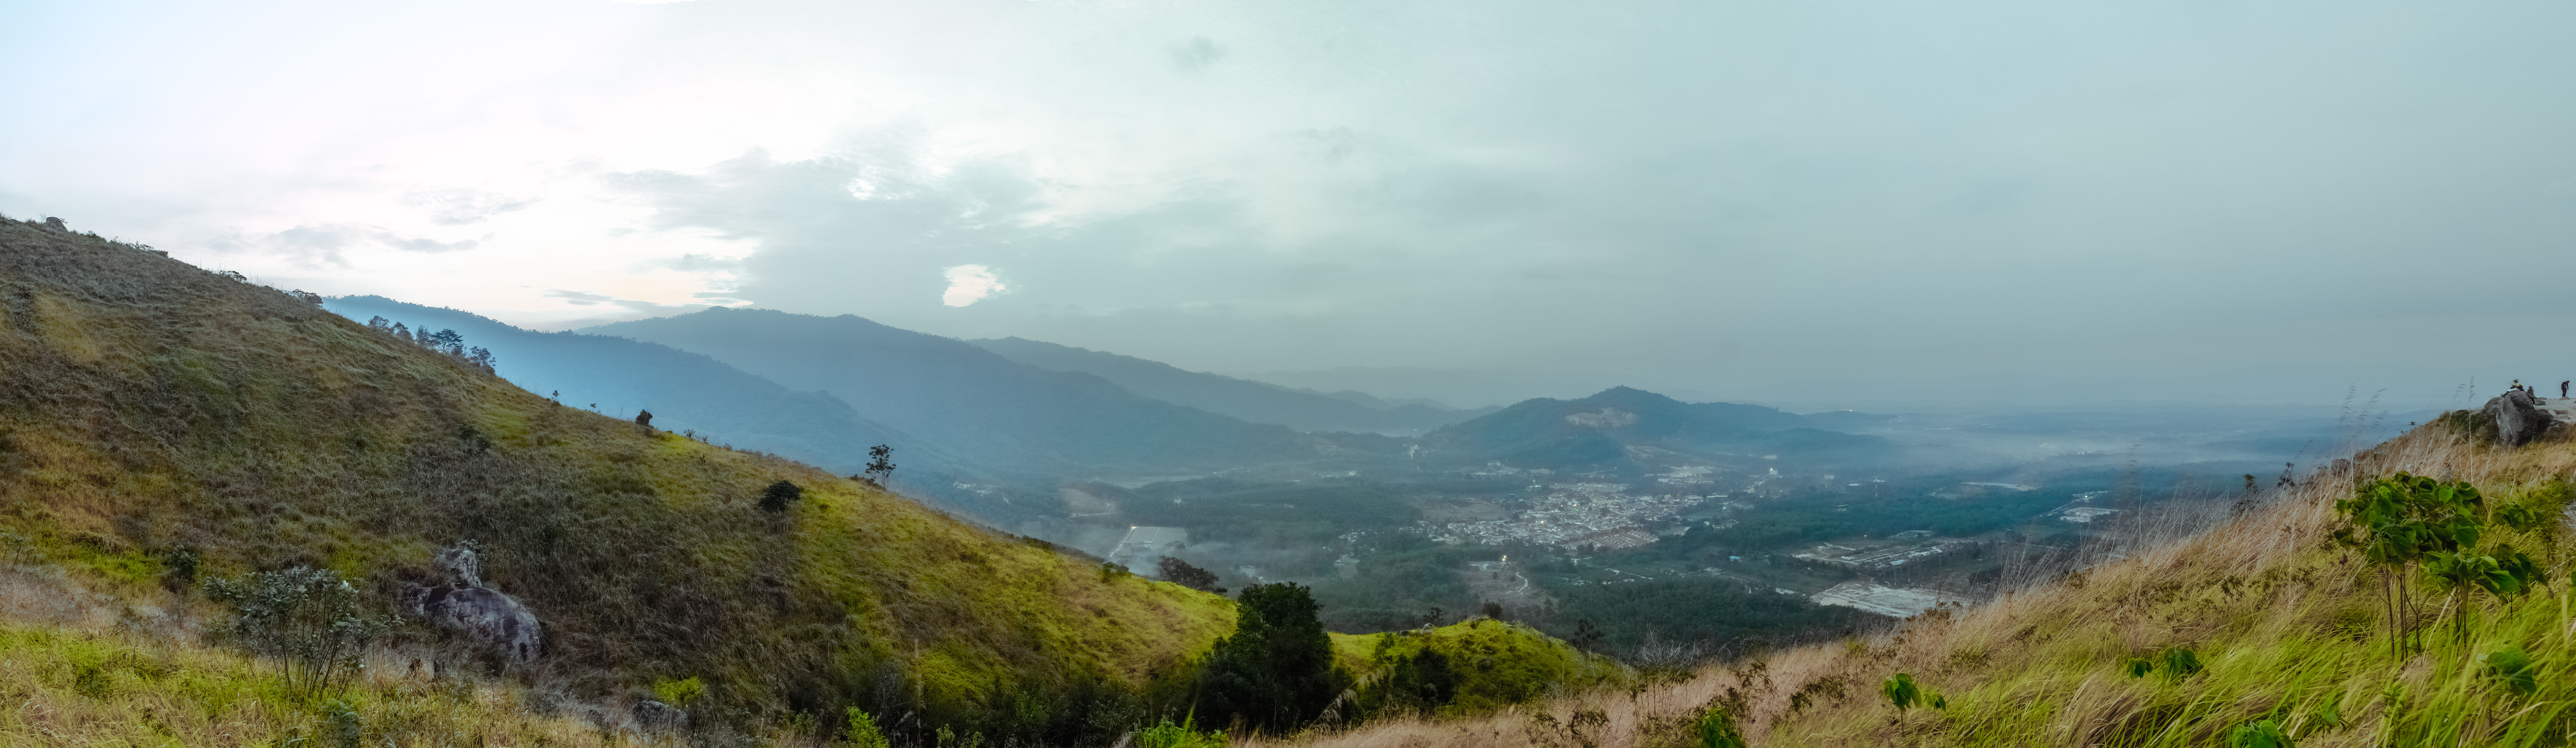
landscape, wilderness, walking, mountain, trail, meadow, hill, adventure, view, valley, mountain range, panorama, ridge, alps, grassland, civilization, plateau, fell, landform, mountain pass, geographical feature, atmospheric phenomenon, mountainous landforms